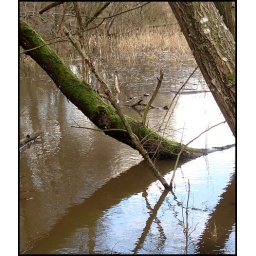
Green moss on tree in water